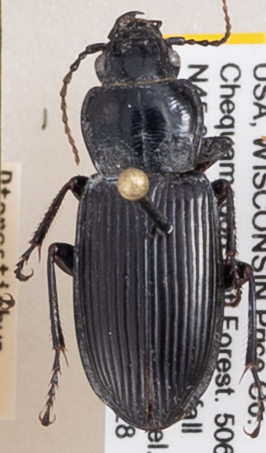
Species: Pterostichus melanarius melanarius
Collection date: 2020-07-28
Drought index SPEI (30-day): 2.09
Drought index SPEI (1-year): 1.69
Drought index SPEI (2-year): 2.09